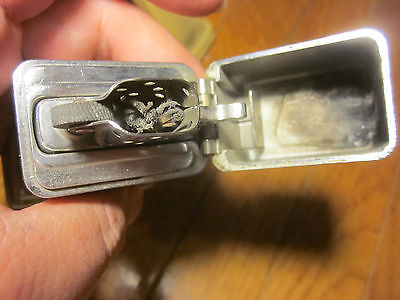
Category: table